Juan de Espinosa Medrano

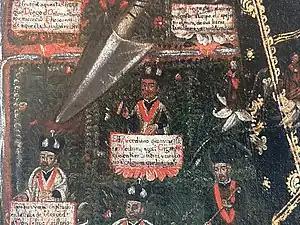
(Middle Portrait) Miniature of Juan de Espinosa Medrano from the "Allegorical Garden of the Seminary of San Antonio Abad". The writing below the miniature features a short poem that reads: ""The Archdeacon you see here is Medrano, that giant who in the field of good letters and sciences has no equal"."

According to Luis Jaime Cisneros, "Calcauso", "1630" appears to be the most precise point of reference for establishing the birthplace of Juan de Espinosa Medrano.